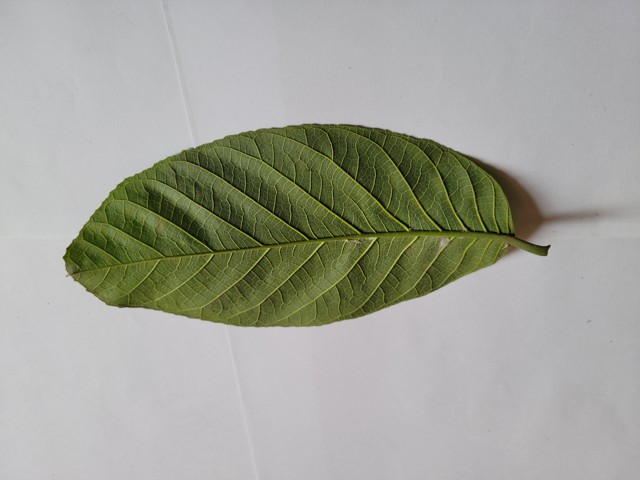
Plant: chapalish